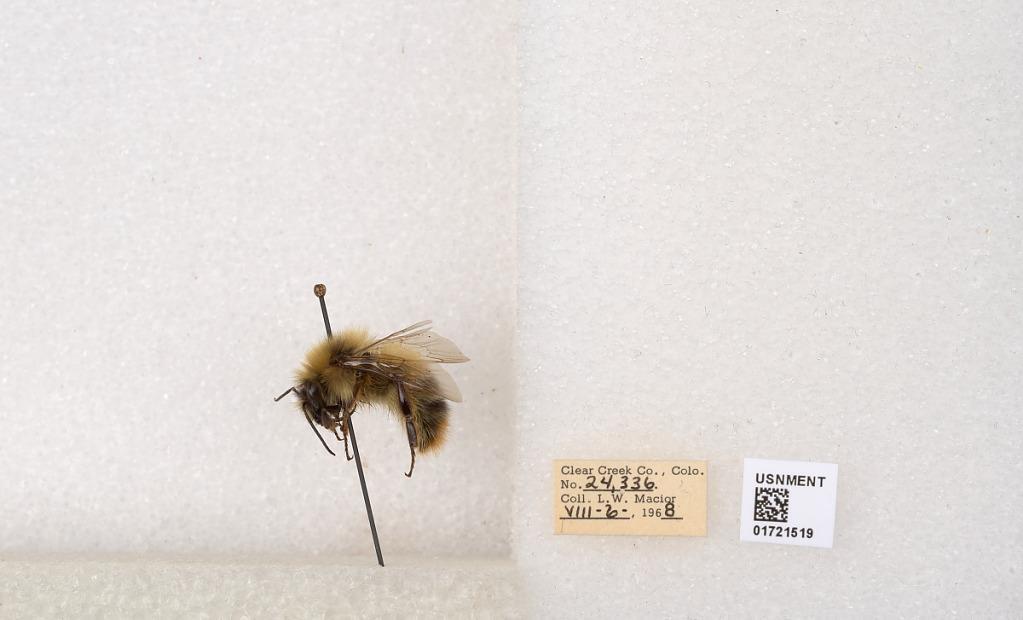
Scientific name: Bombus kirbyellus
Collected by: L. Macior
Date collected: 1968-8-6
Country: United States
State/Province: Colorado
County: Clear Creek
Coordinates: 39.6891, -105.644